Boncourt, Eure-et-Loir

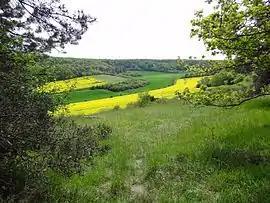
The regional natural reserve of the Cailles Valley

Boncourt is a commune in the Eure-et-Loir department in northern France.